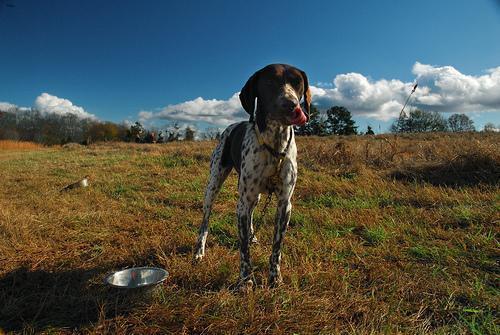
german shorthaired